High Season for Spies

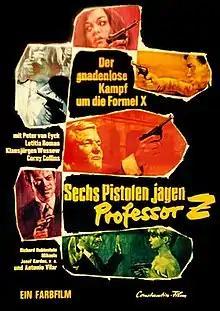

High Season for Spies is a 1966 Eurospy film directed by Julio Coll and starring António Vilar, Letícia Román and Peter van Eyck. It was made as a co-production between Portugal, Spain and West Germany. The film's action takes place around Lisbon, and concerns attempts by various secret agents to steal a formula.